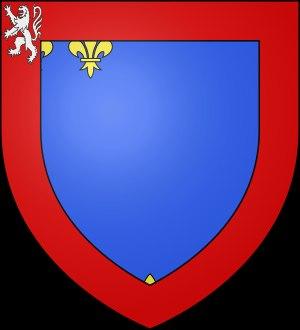
Jean-François Marquis-Ducastel est un prêtre, curé de Sainte-Suzanne puis de Marolles-les-Braults, chanoine du Mans, député du Maine à l'Assemblée générale de la généralité de Tours en 1787. Il a été proscrit pendant la période révolutionnaire.
La Sarthe est un département français de la région Pays de la Loire. Ses habitants sont appelés les Sarthois. L'Insee et la Poste lui attribuent le code 72. Son chef-lieu est Le Mans.